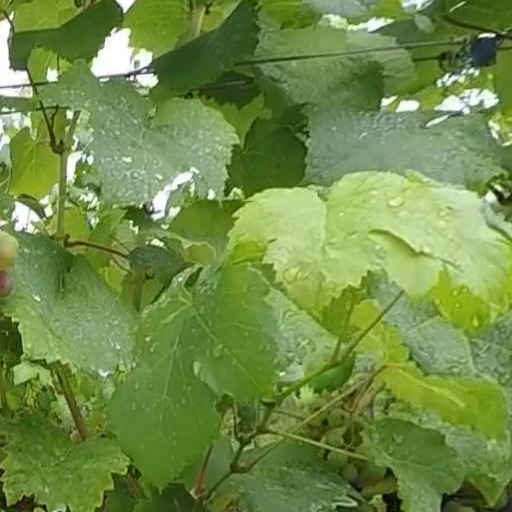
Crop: grape